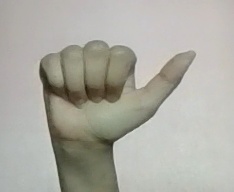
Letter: dhad